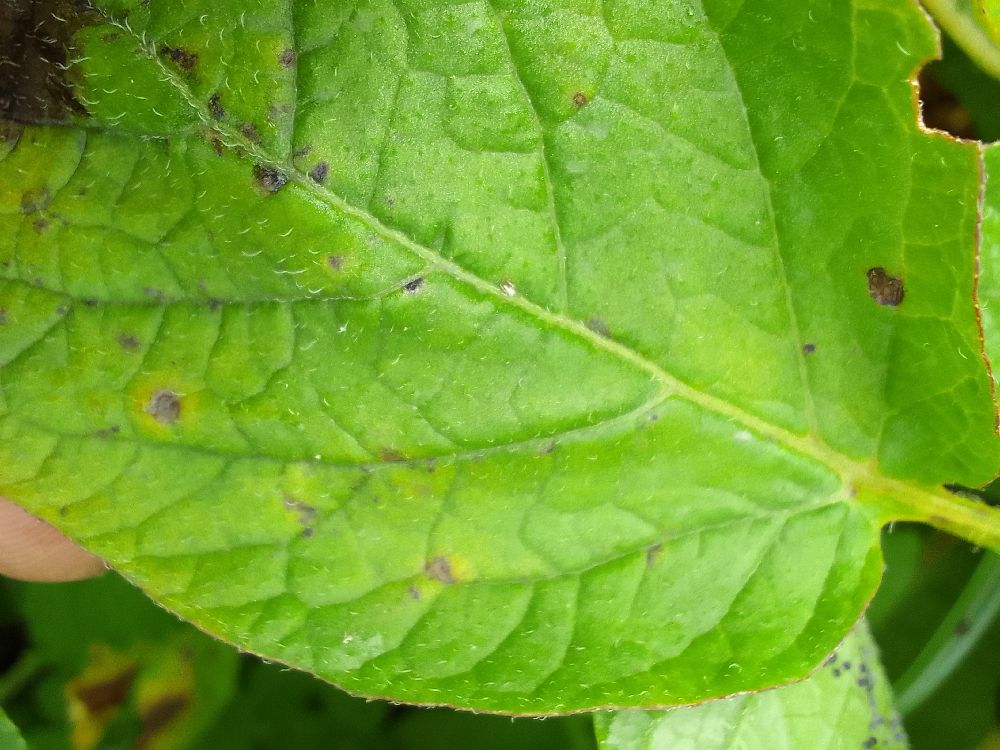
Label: Early blight